David Bauer (ice hockey)

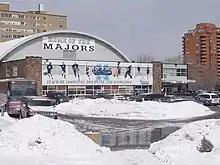
Exterior photo of arena during a snowy winter

Bob Goldham resigned as head coach of the Majors in 1960, and Bauer took over as head coach for the 1960–61 OHA season in addition to his role as general manager. He stressed fundamentals of defensive play without the puck and taught players how to absorb contact without getting hurt. He occasionally had his players switch positions with one another to learn an appreciation of their teammate's contributions. The Majors finished in second place during the season, then defeated the Guelph Royals in the playoffs for the OHA championship. The Majors won the Eastern Canada final defeating the Moncton Beavers then travelled to Edmonton to play in the 1961 Memorial Cup. The Majors defeated the Edmonton Oil Kings in six games and won the school's fourth Memorial Cup.